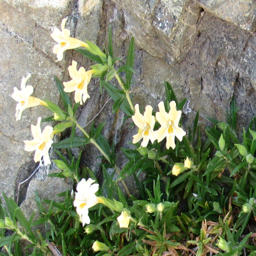
white and yellow flowers high up along the trail .